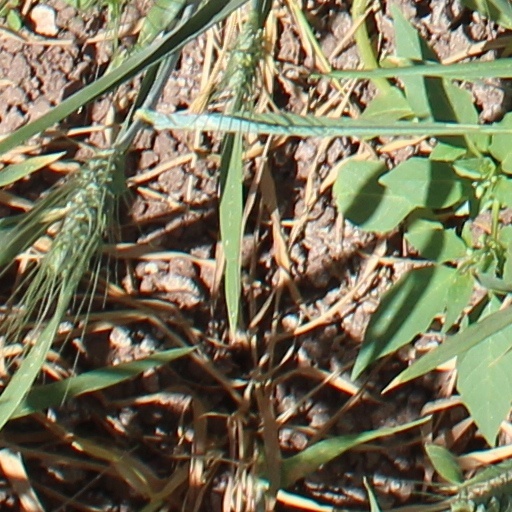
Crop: wheat